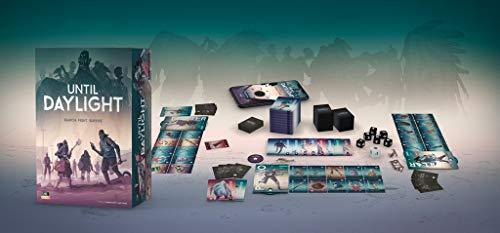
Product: Flyos Until Daylight
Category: Toys & Games | Games & Accessories
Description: Unique characters that players equip and enhance to fight infected.
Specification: ProductDimensions:10x6.5x3.9inches|ItemWeight:2.9pounds|ShippingWeight:2.93pounds(Viewshippingratesandpolicies)|ASIN:B07SPV6B1F|Itemmodelnumber:FGUD01|Manufacturerrecommendedage:14yearsandup